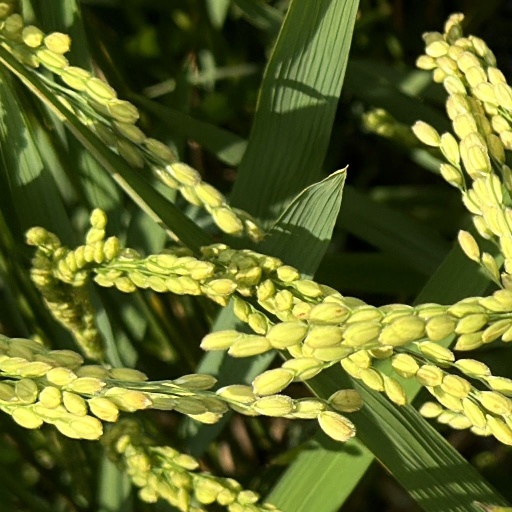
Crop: rice